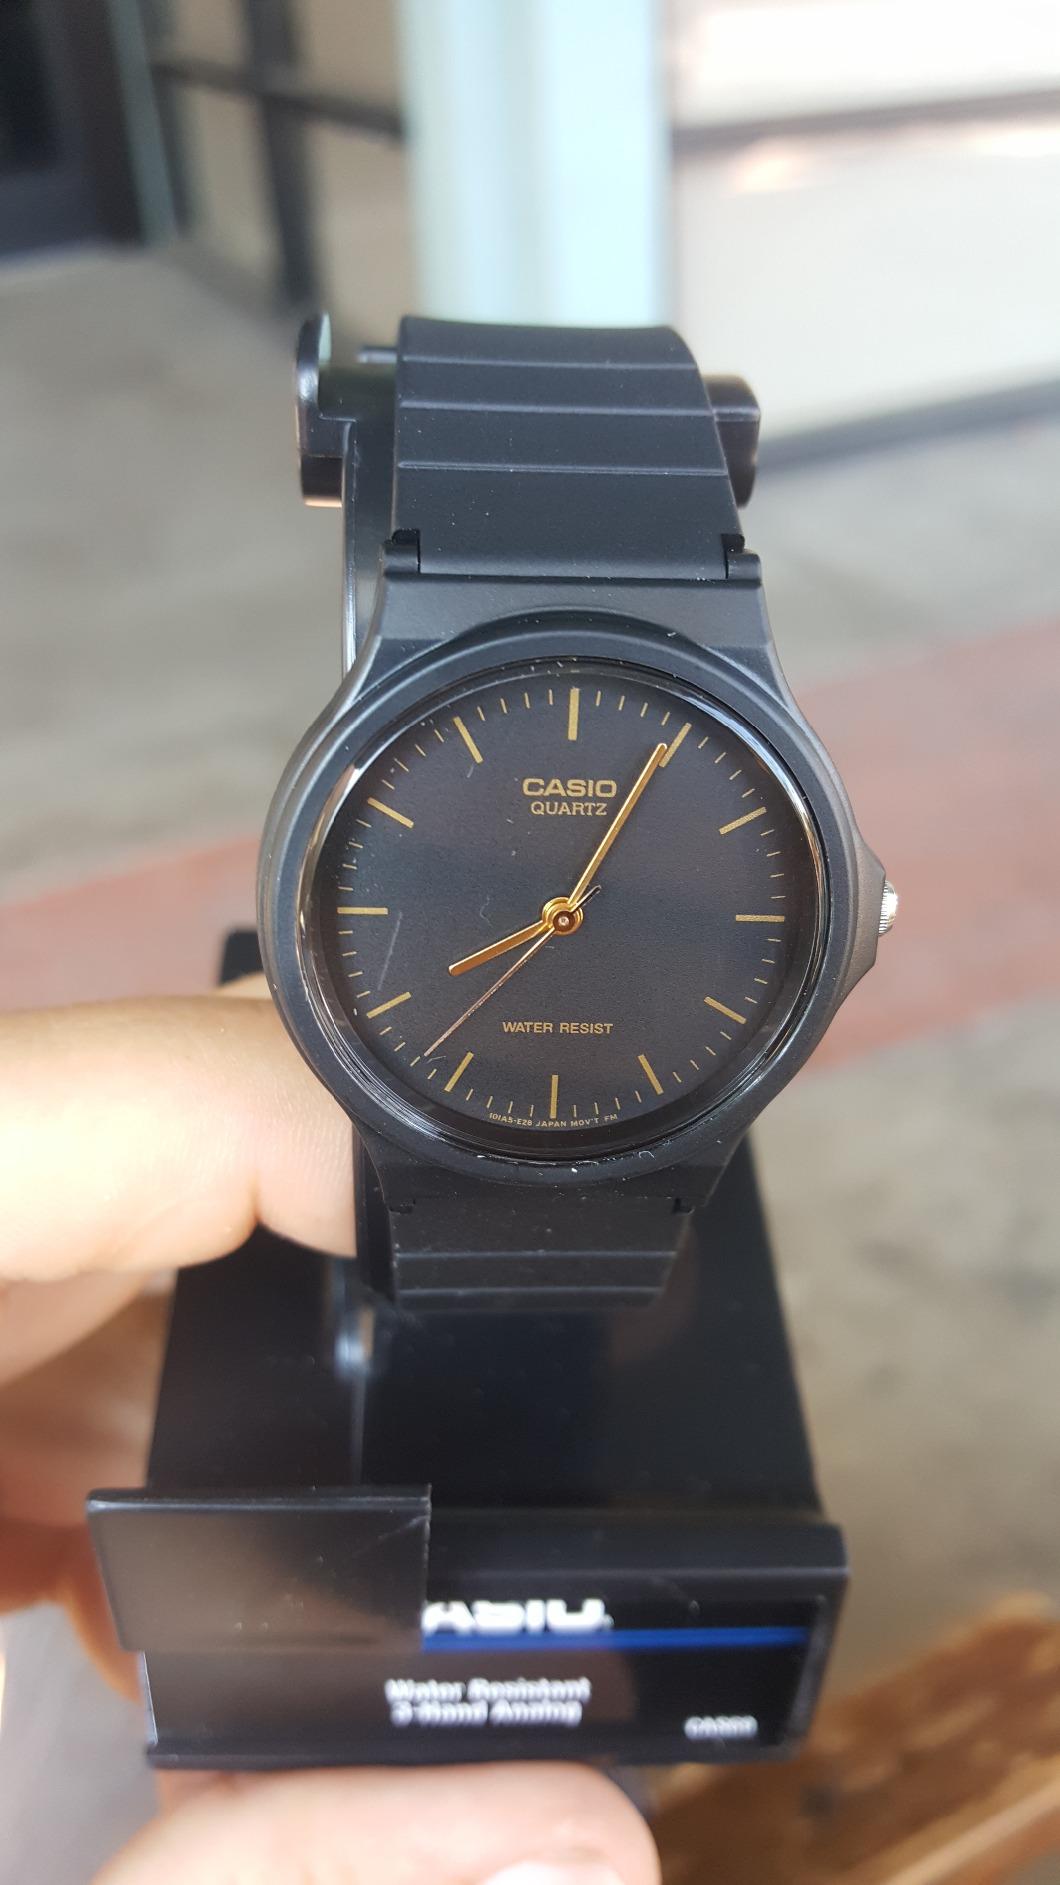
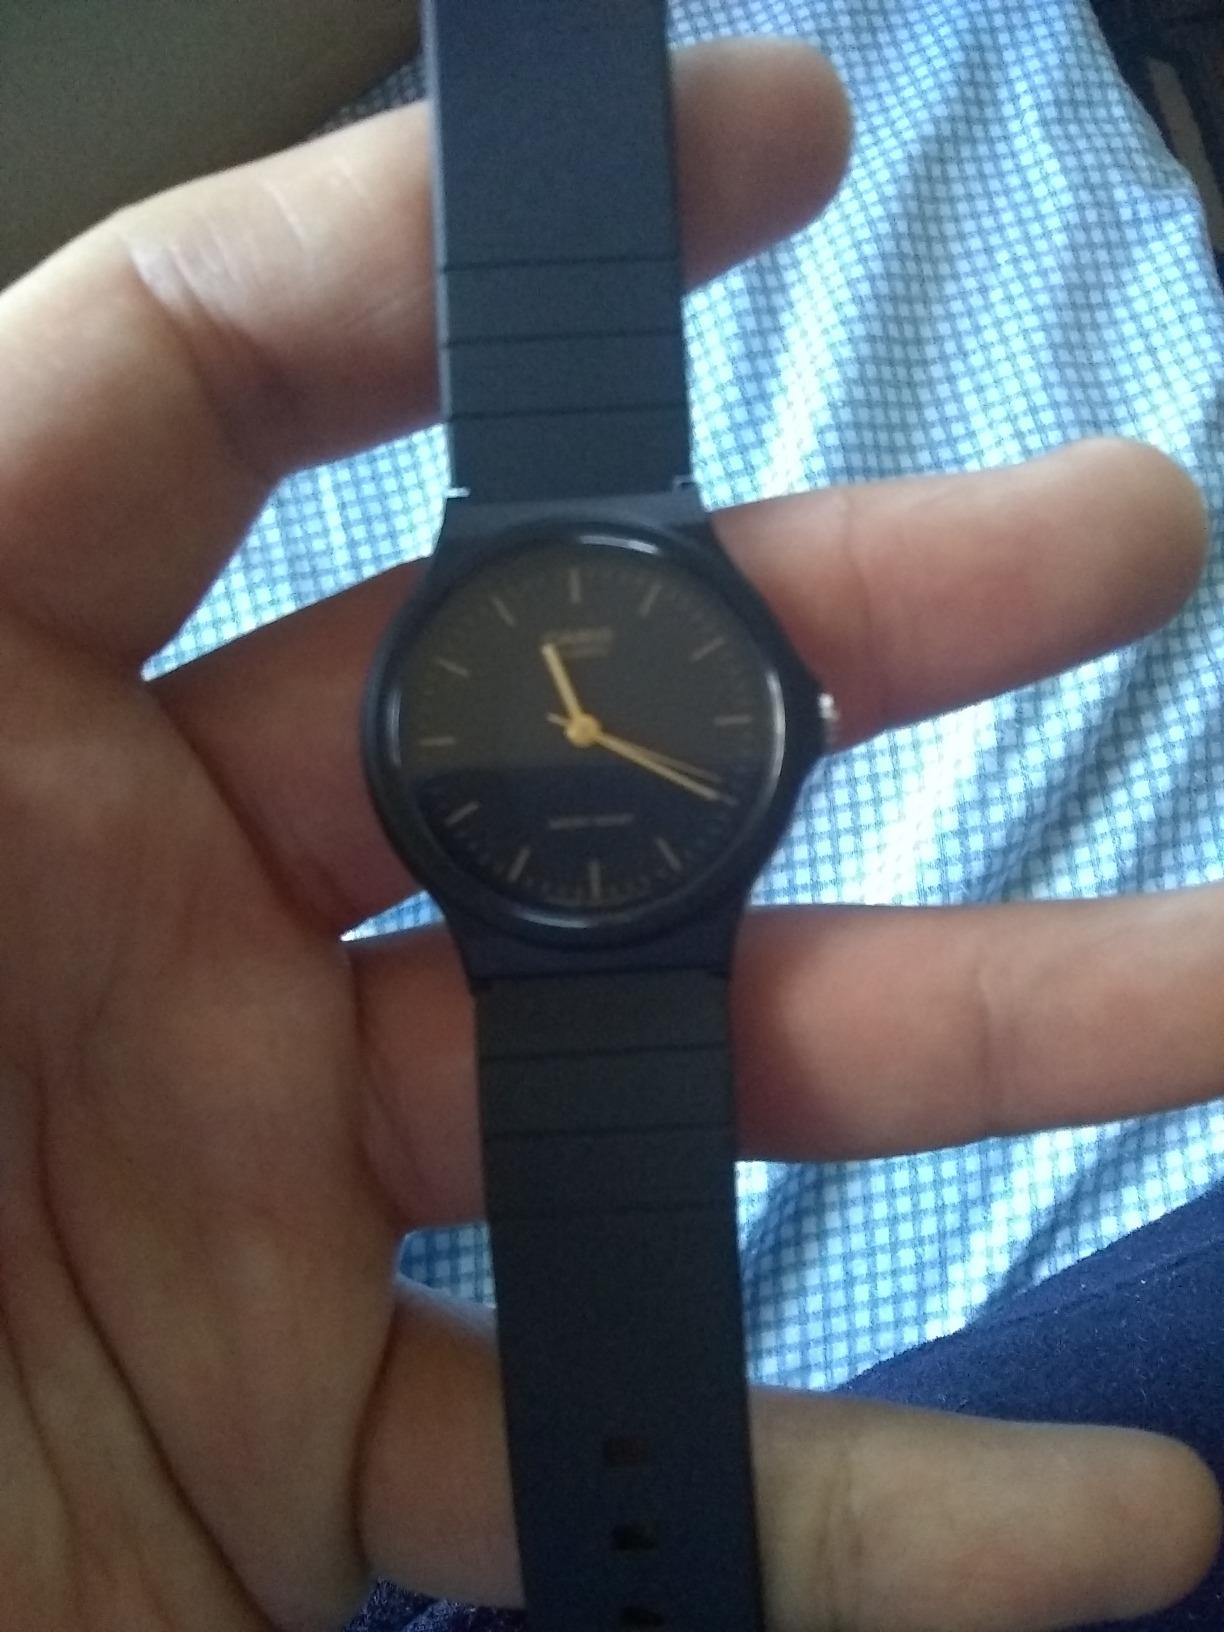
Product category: accessories_watch
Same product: yes